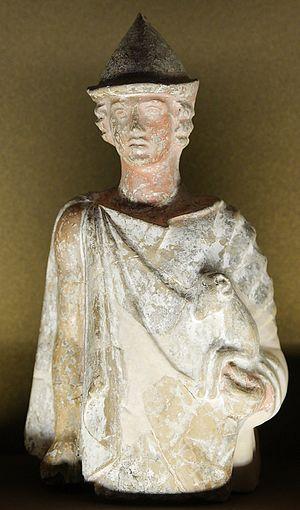
Jeune porteur de bélier